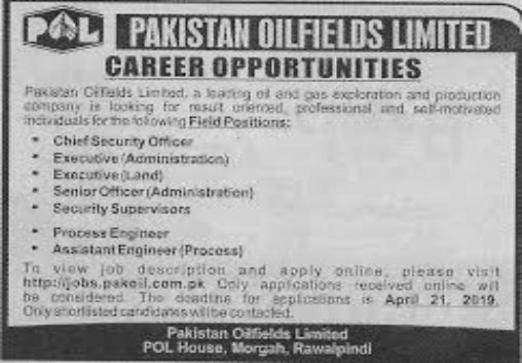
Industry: Transportation